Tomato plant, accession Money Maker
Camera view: bottom (45 deg); turntable rotation: 30 degrees
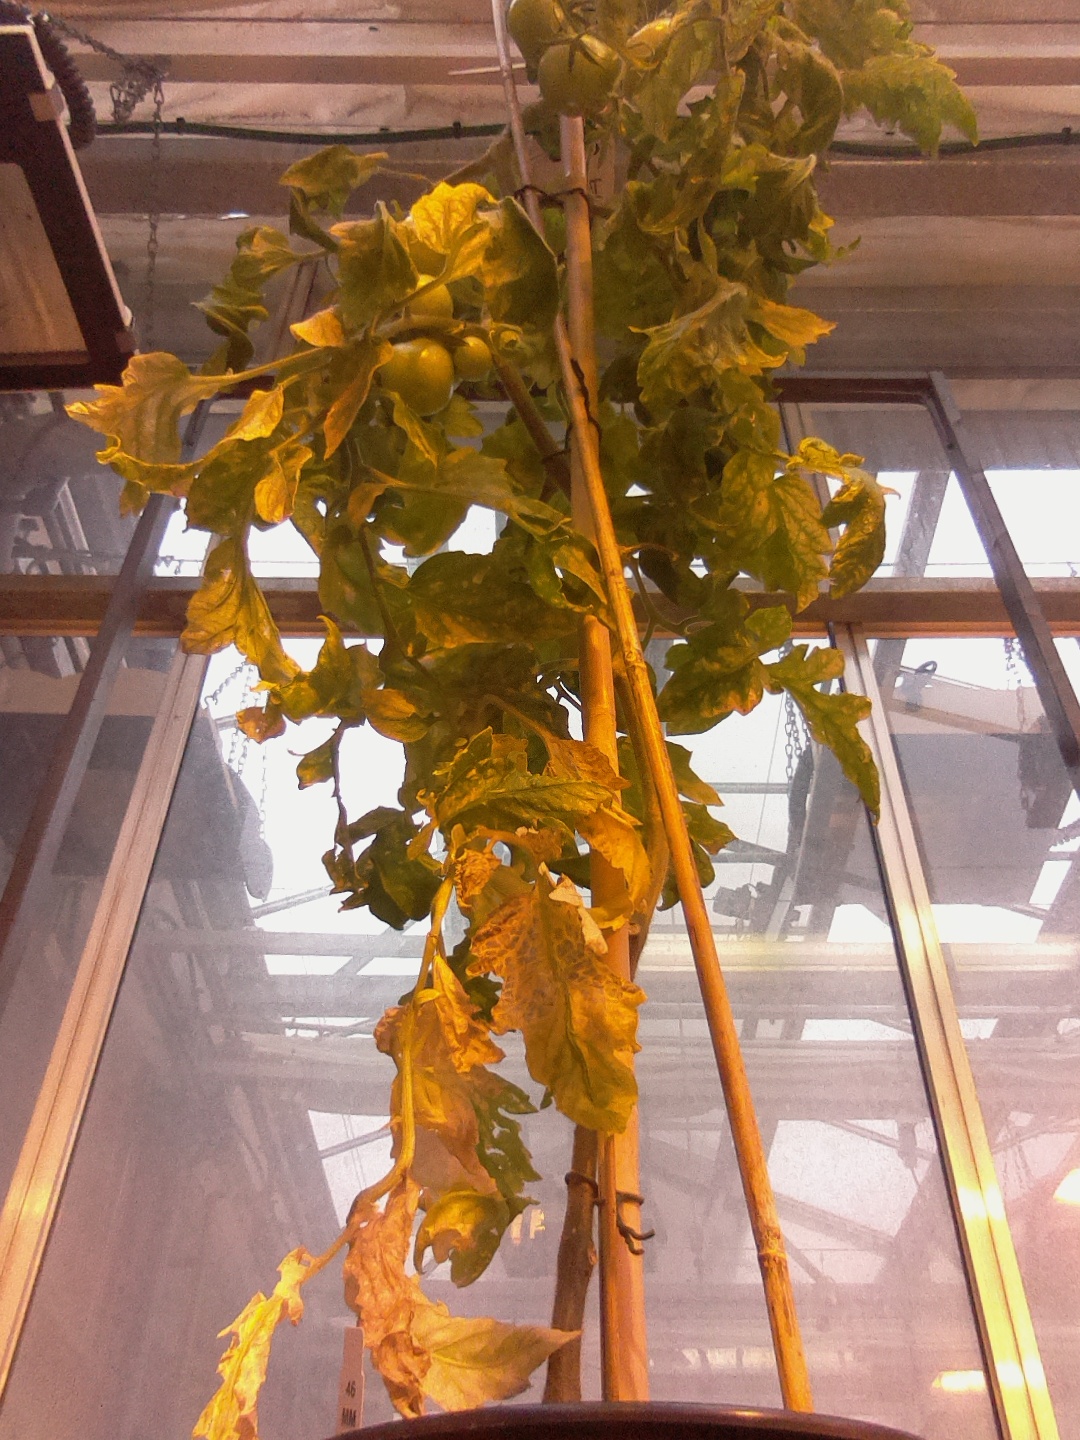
BBCH growth stage 79: 90% -100% of final fruit size